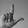
ASL letter: L